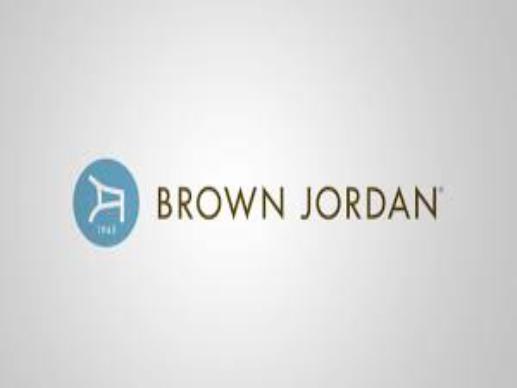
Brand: brown jordan
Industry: Necessities